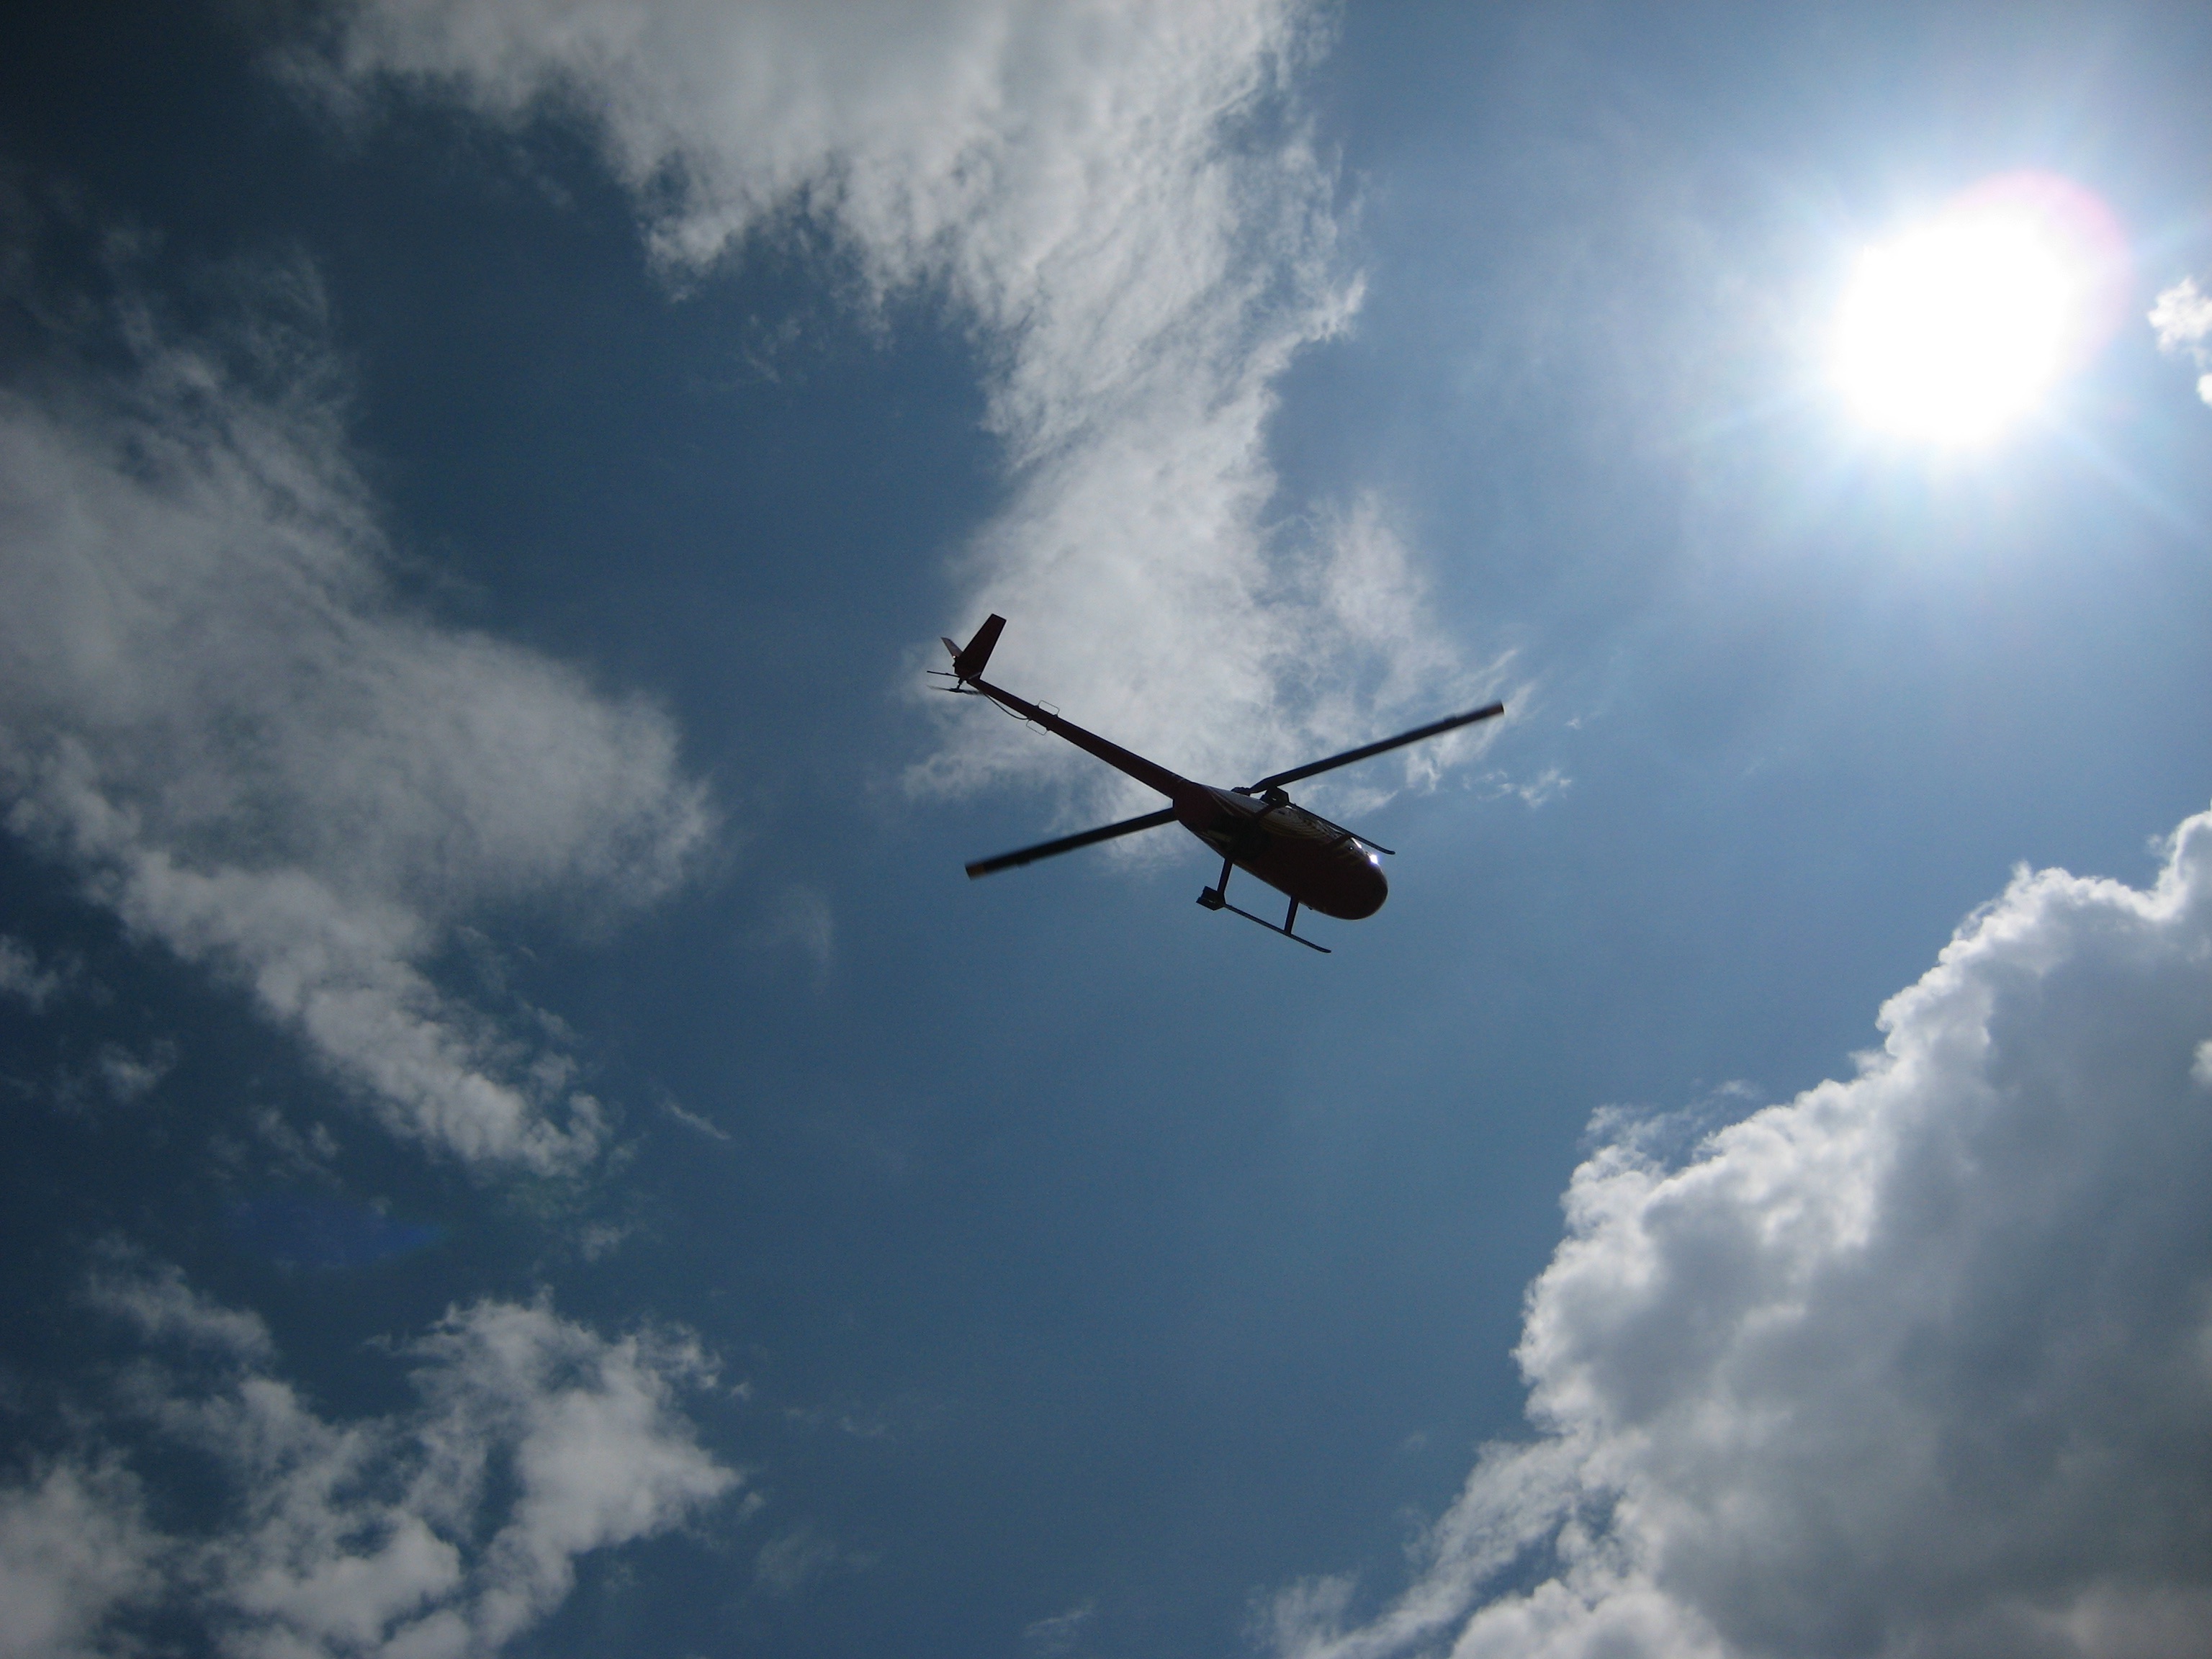
wing, cloud, sky, airplane, aircraft, vehicle, aviation, flight, gliding, air sports, air force, air travel, atmosphere of earth